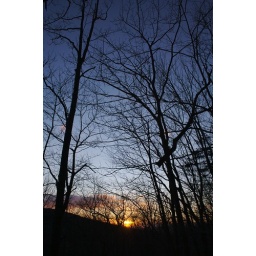
Taken from the auto road on Pack Monadnock in Miller State Park